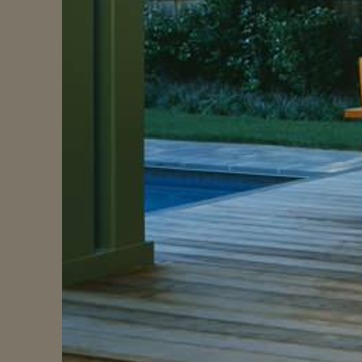
Material: water